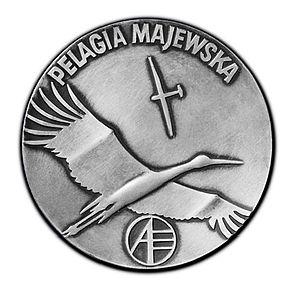
La Médaille Pelagia Majewska est une décoration décernée par la Fédération aéronautique internationale aux femmes qui se sont distinguées par leur performance ou leur implication notable dans le domaine du vol à voile.